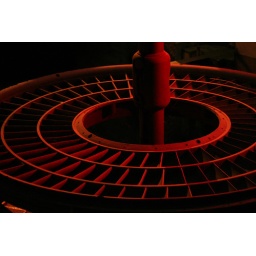
Some form of machinery next to the wooden bridge in Luzern - presumably some sort of pumping apparatus...